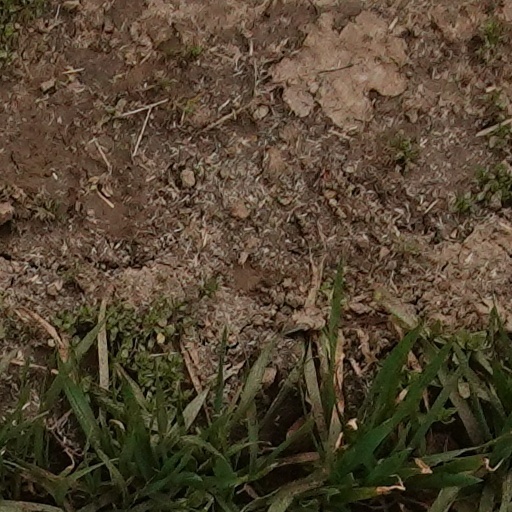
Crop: wheat